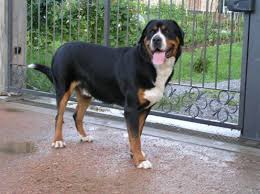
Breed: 237-n000086-Greater_Swiss_Mountain_dog